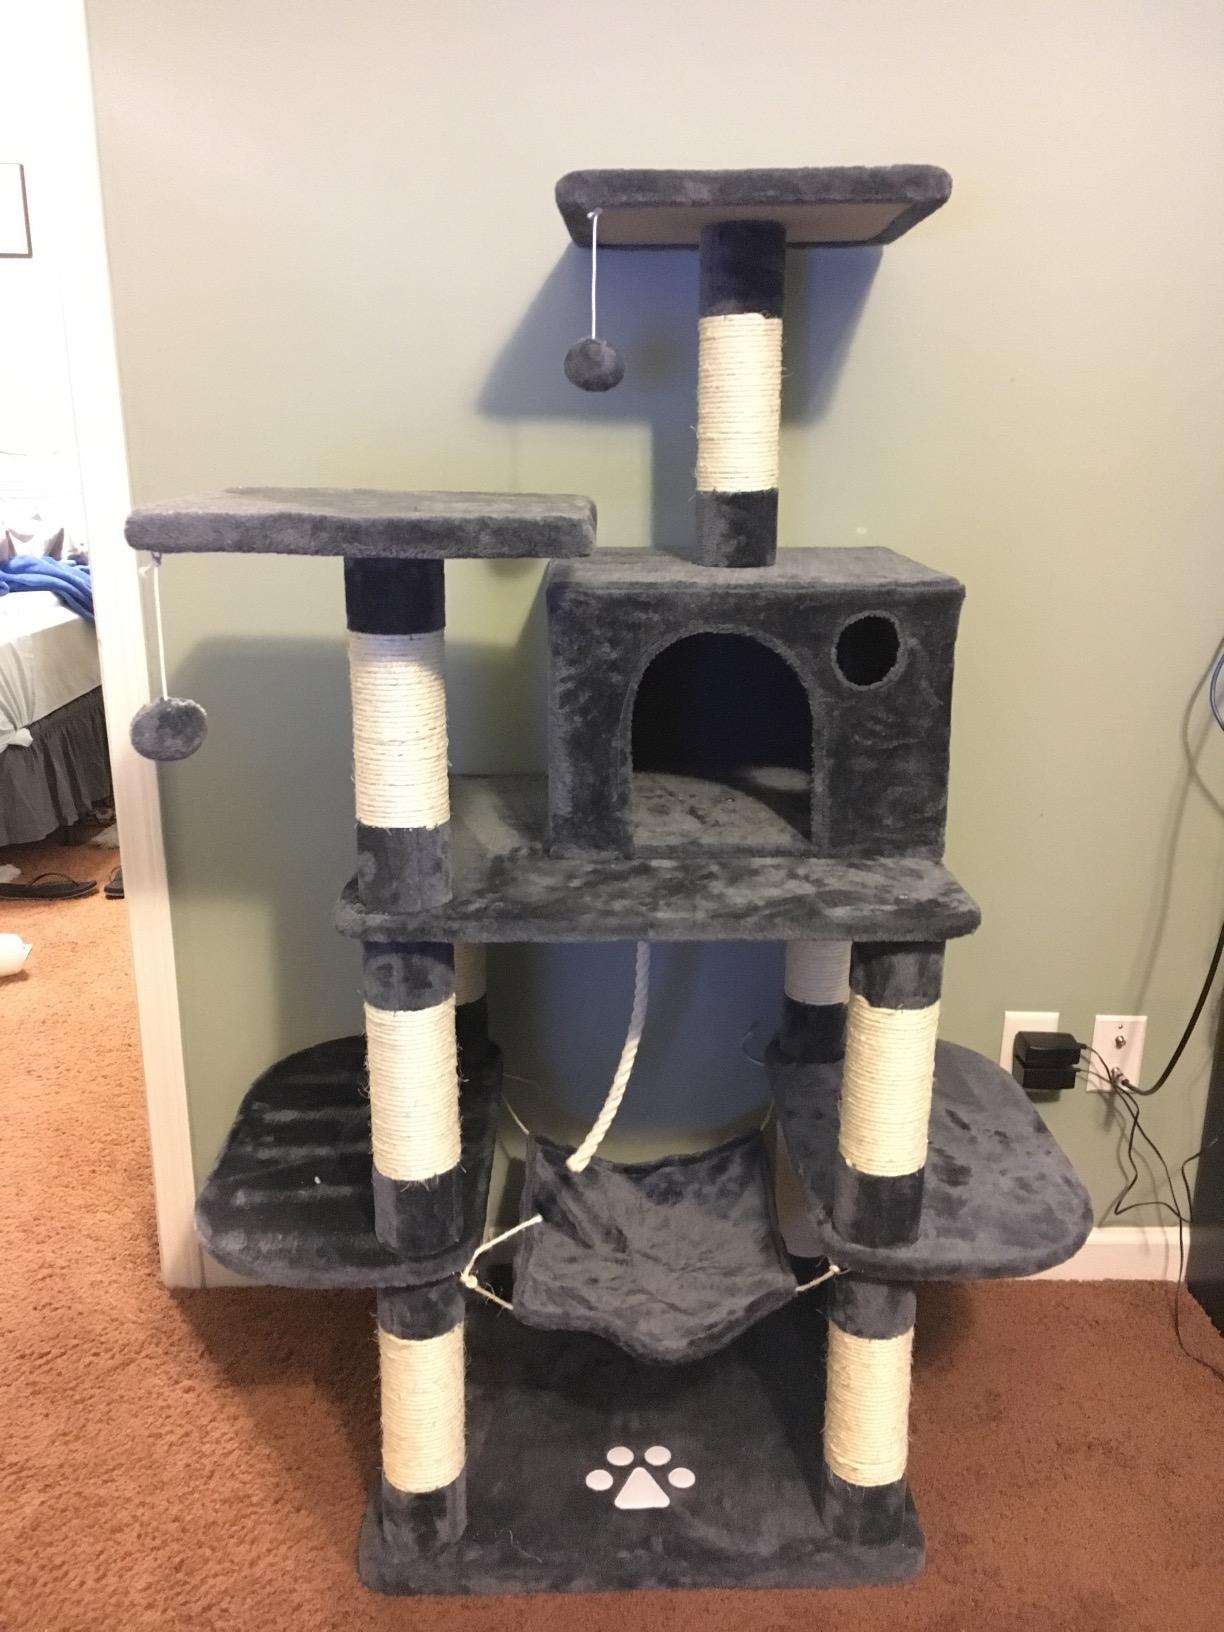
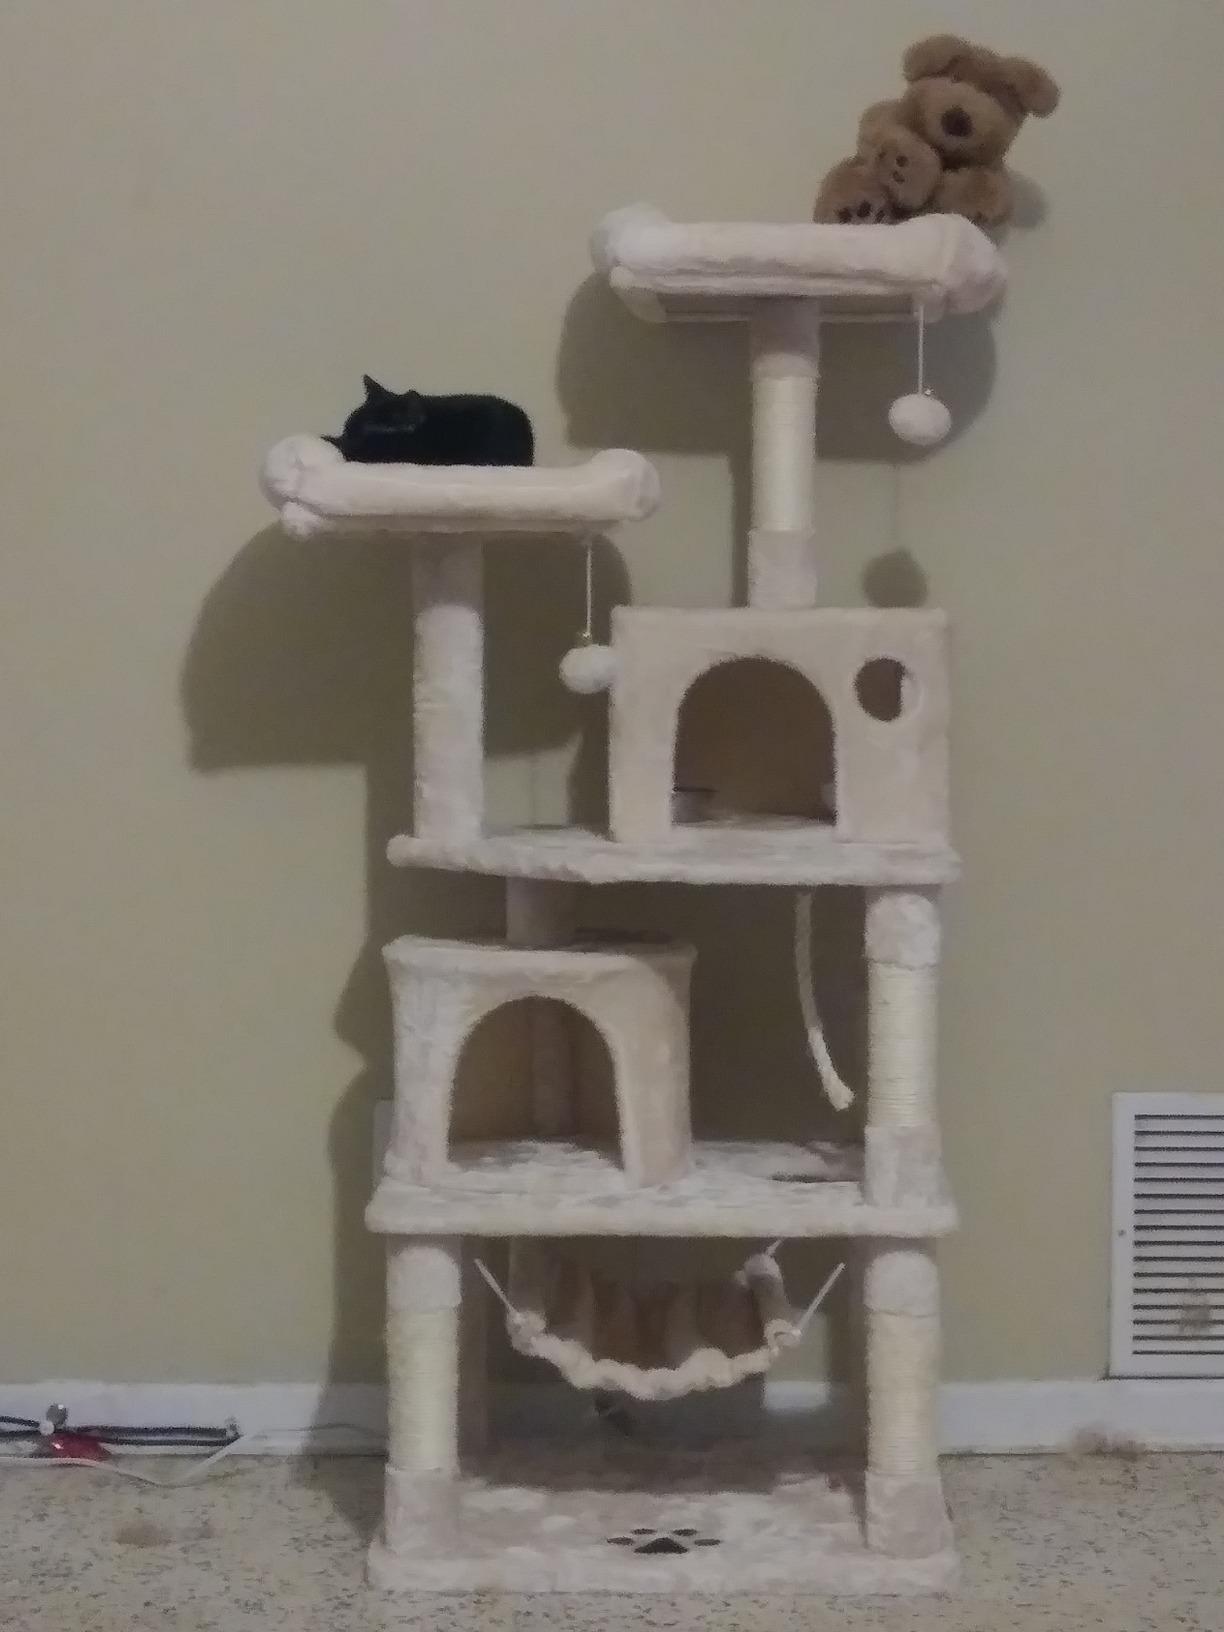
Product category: items_cat tree
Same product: no